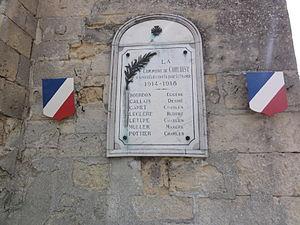
Couloisy (Oise) Monument aux morts
Couloisy est une commune française située dans le département de l'Oise, en région Hauts-de-France.